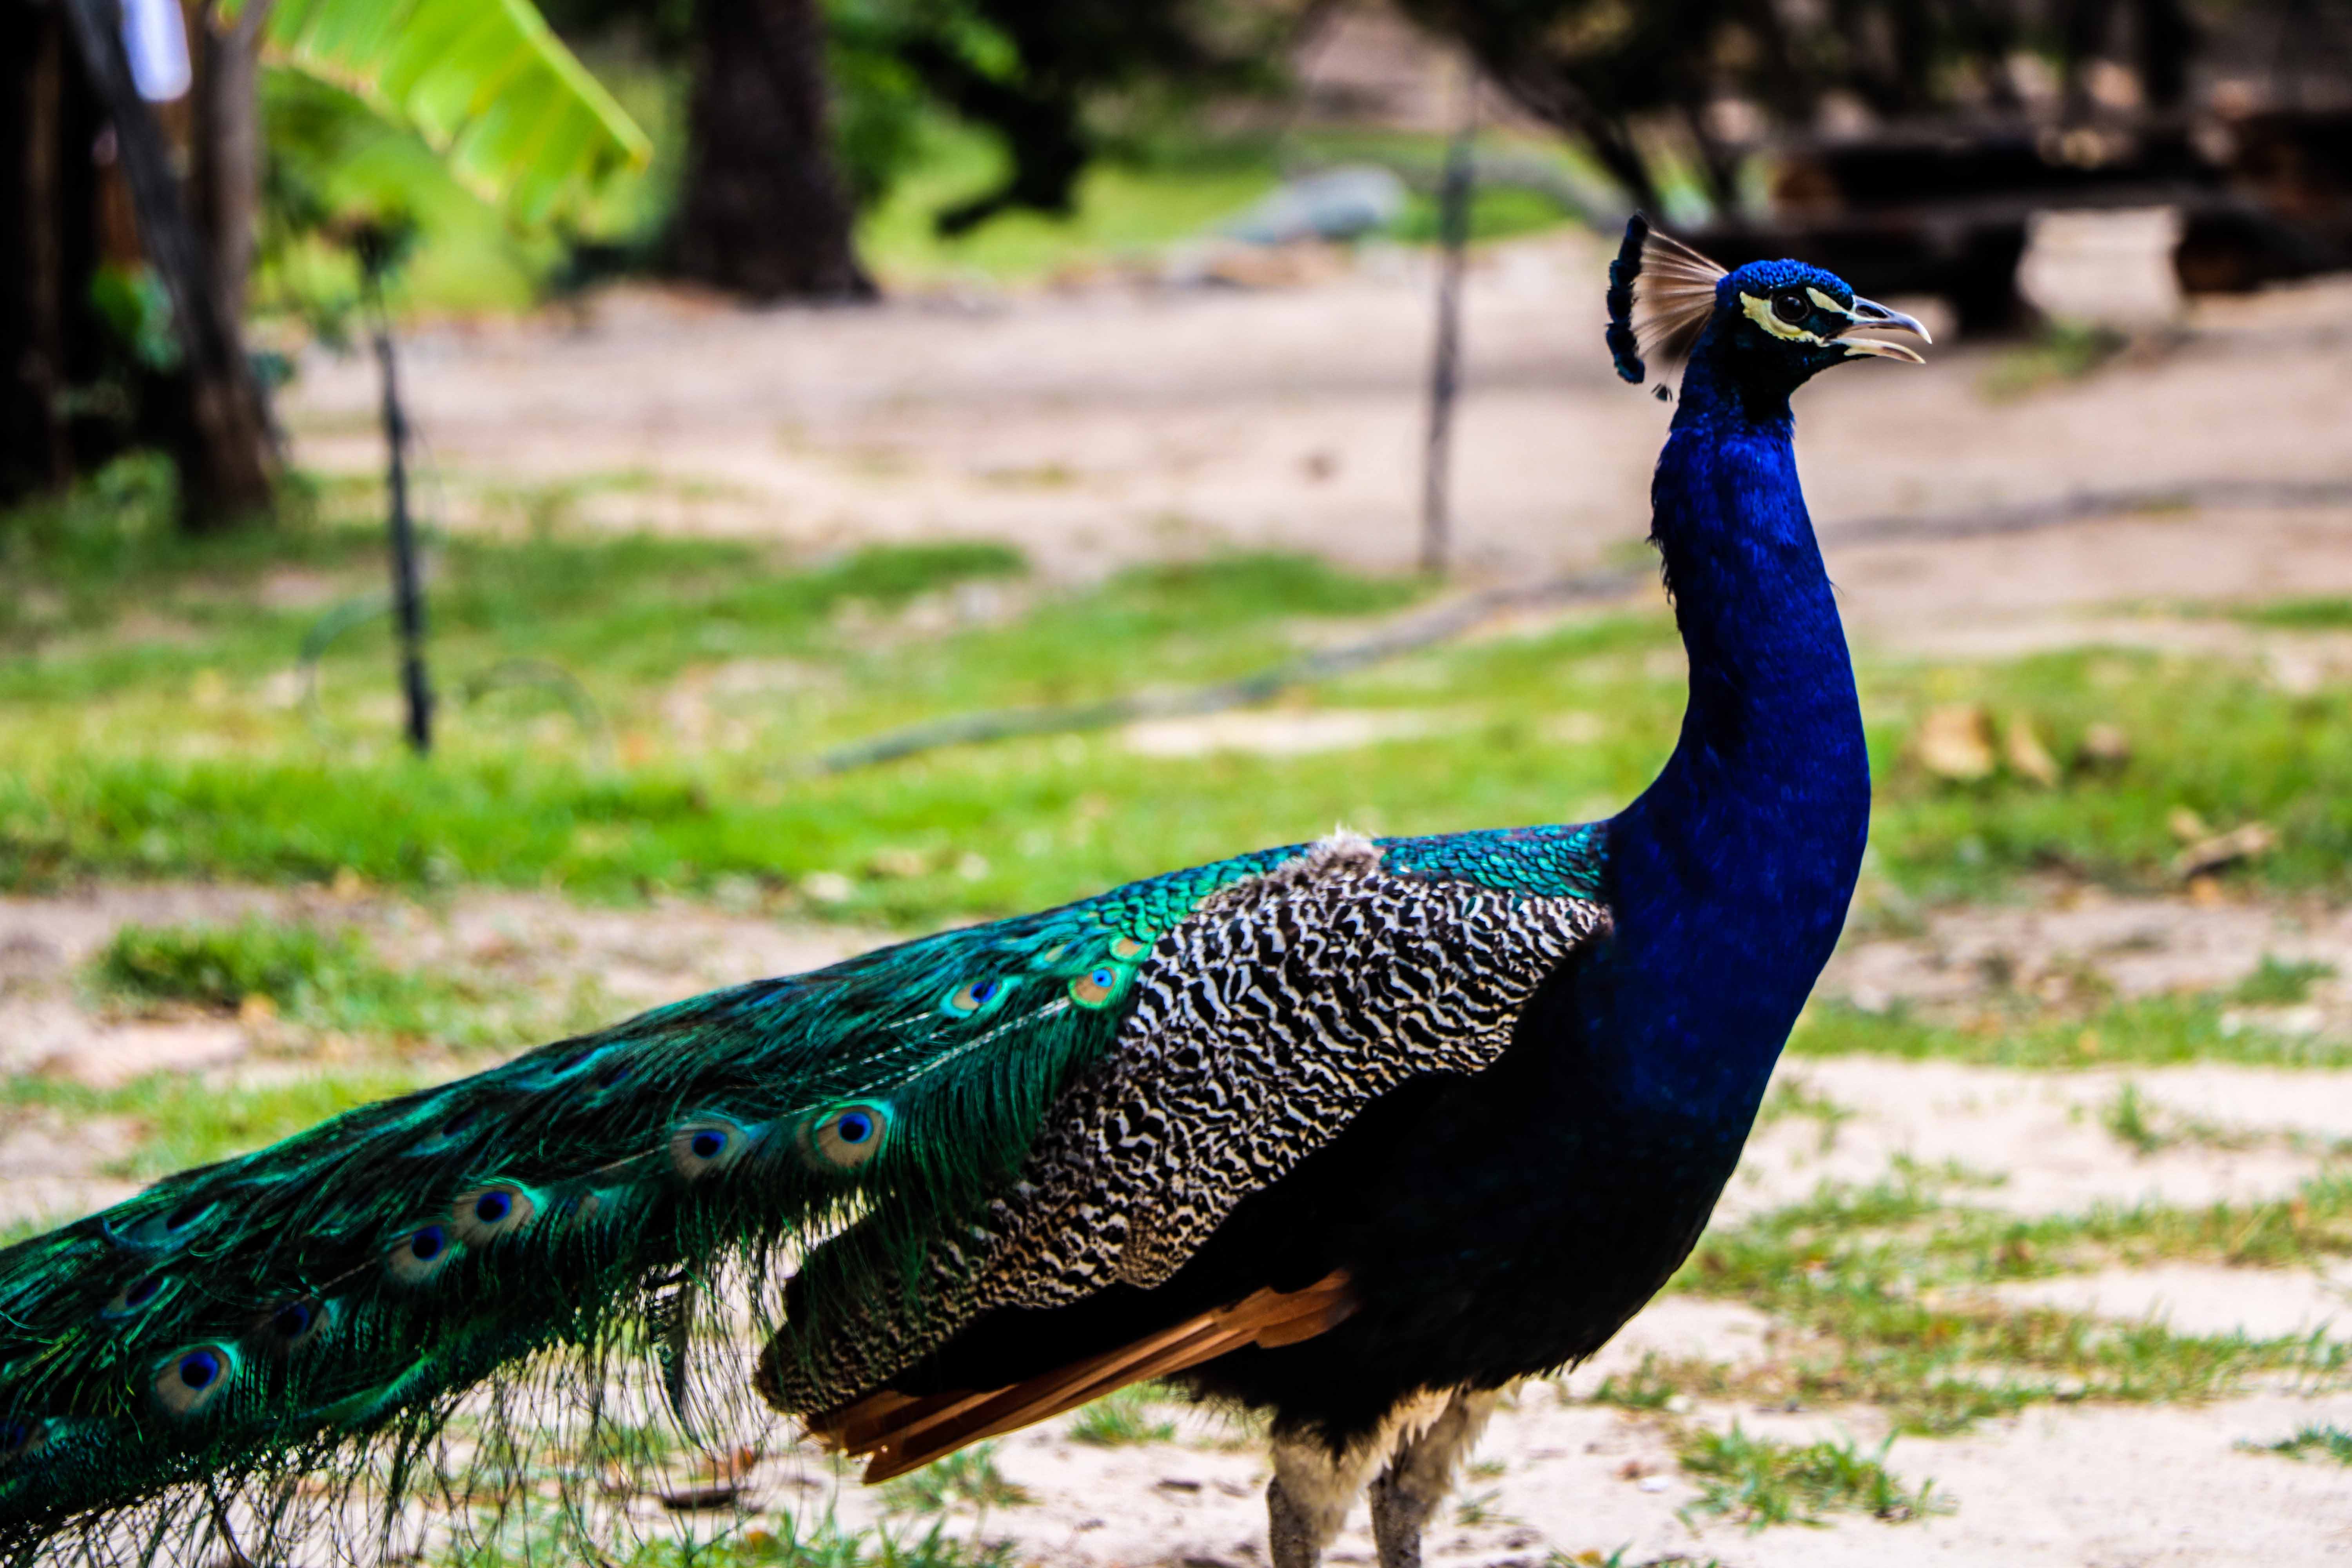
animals, peafowl, bird, fauna, beak, galliformes, feather, wildlife, phasianidae, organism